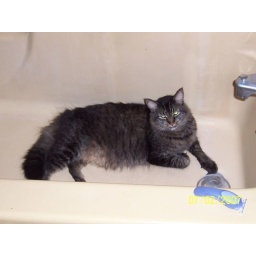
My cat sitting comfortbly in the bathtub